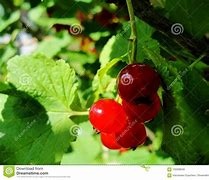
Label: redcurrant